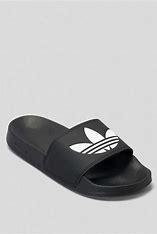
Brand: Adidas
Model: Adilette Lite